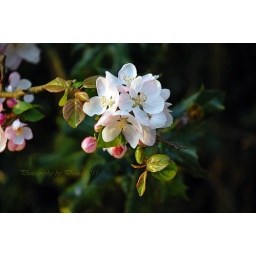
Wonderful flowering apple trees at Eyeworth Pond in the New Forest today. Hampshire, UK.